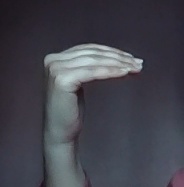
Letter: haa